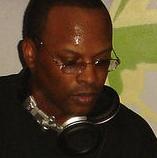
Age: 39